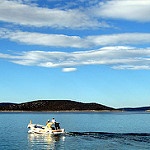
Scene: Outdoor